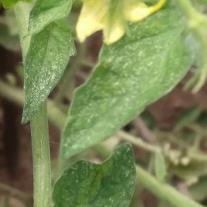
Crop: Tomato
Condition: mite-d